Frank Coombs (politician)

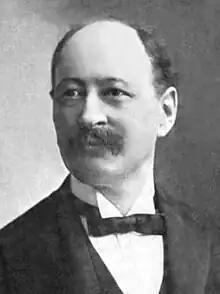

Frank Leslie Coombs (December 27, 1853 – October 5, 1934) was an American lawyer and politician who served one term as a congressman from California from 1901 to 1903.